Percival Drayton

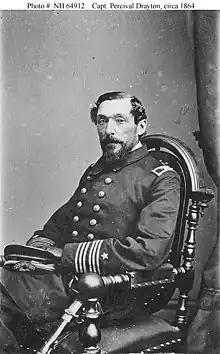
Captain Drayton, circa 1864–65

Percival Drayton (August 25, 1812 – August 4, 1865) was a career United States Navy officer. He served in the Brazil Squadron, the Mediterranean Squadron and as a staff officer during the Paraguay Expedition.